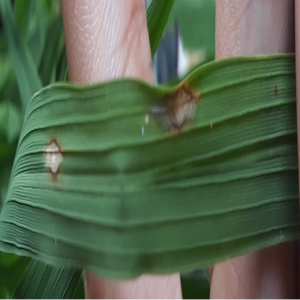
Disease: Blast